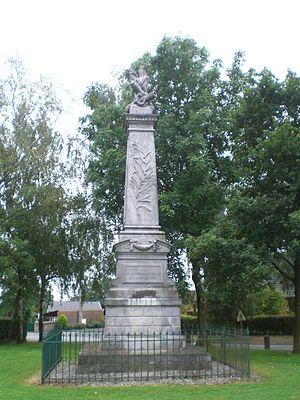
monument aux morts de Wattignies-la-Victoire commemorant la bataille de Wattigies en octobre 1793 contre l'autriche
Wattignies-la-Victoire est une commune française située dans le département du Nord, en région Hauts-de-France.
La bataille de Wattignies met aux prises pendant deux jours les armées révolutionnaires françaises commandées par Jean-Baptiste Jourdan et Lazare Carnot et les troupes autrichiennes dirigées par le prince Frédéric de Saxe-Cobourg près du village de Wattignies.